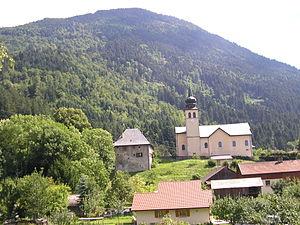
Église Saint-Pierre de La Tour, est une église catholique datant du XIXᵉ siècle, située sur la commune de La Tour en Haute-Savoie.
Cette liste des églises de la Haute-Savoie recense les édifices religieux - églises, basiliques et cathédrales - situés dans le département de la Haute-Savoie. Tous sont situés dans le diocèse d'Annecy, hormis ceux situés dans les paroisses du canton de Rumilly, unis à l'archidiocèse de Chambéry, Maurienne et Tarentaise.
La Tour, anciennement La Tour-en-Faucigny, est une commune française située dans le département de la Haute-Savoie, en région Auvergne-Rhône-Alpes.